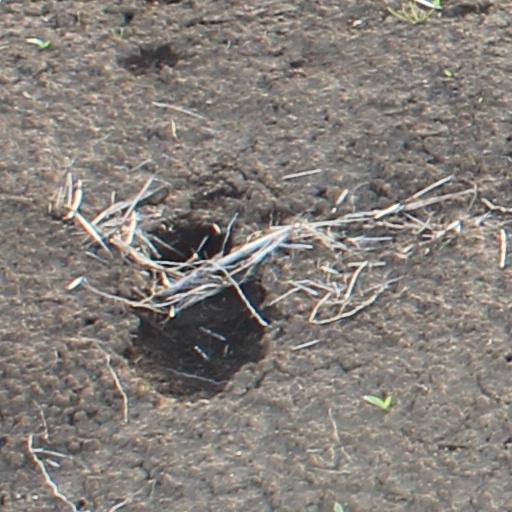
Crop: wheat